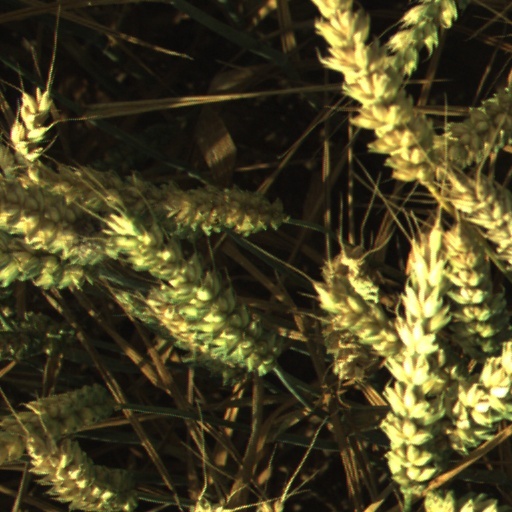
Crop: wheat